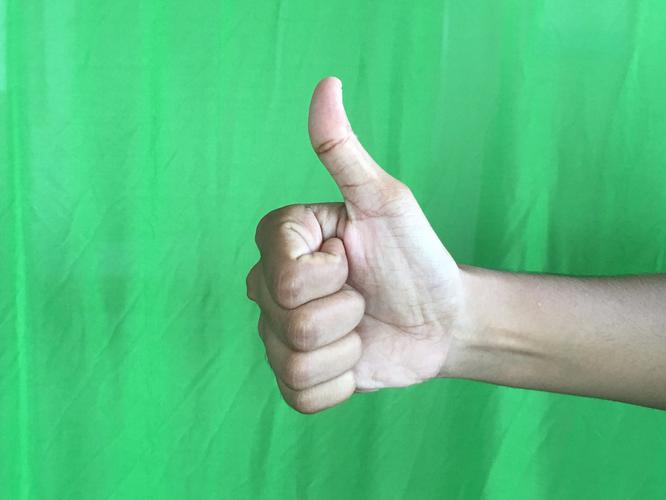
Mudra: Sikharam
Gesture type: single_hand